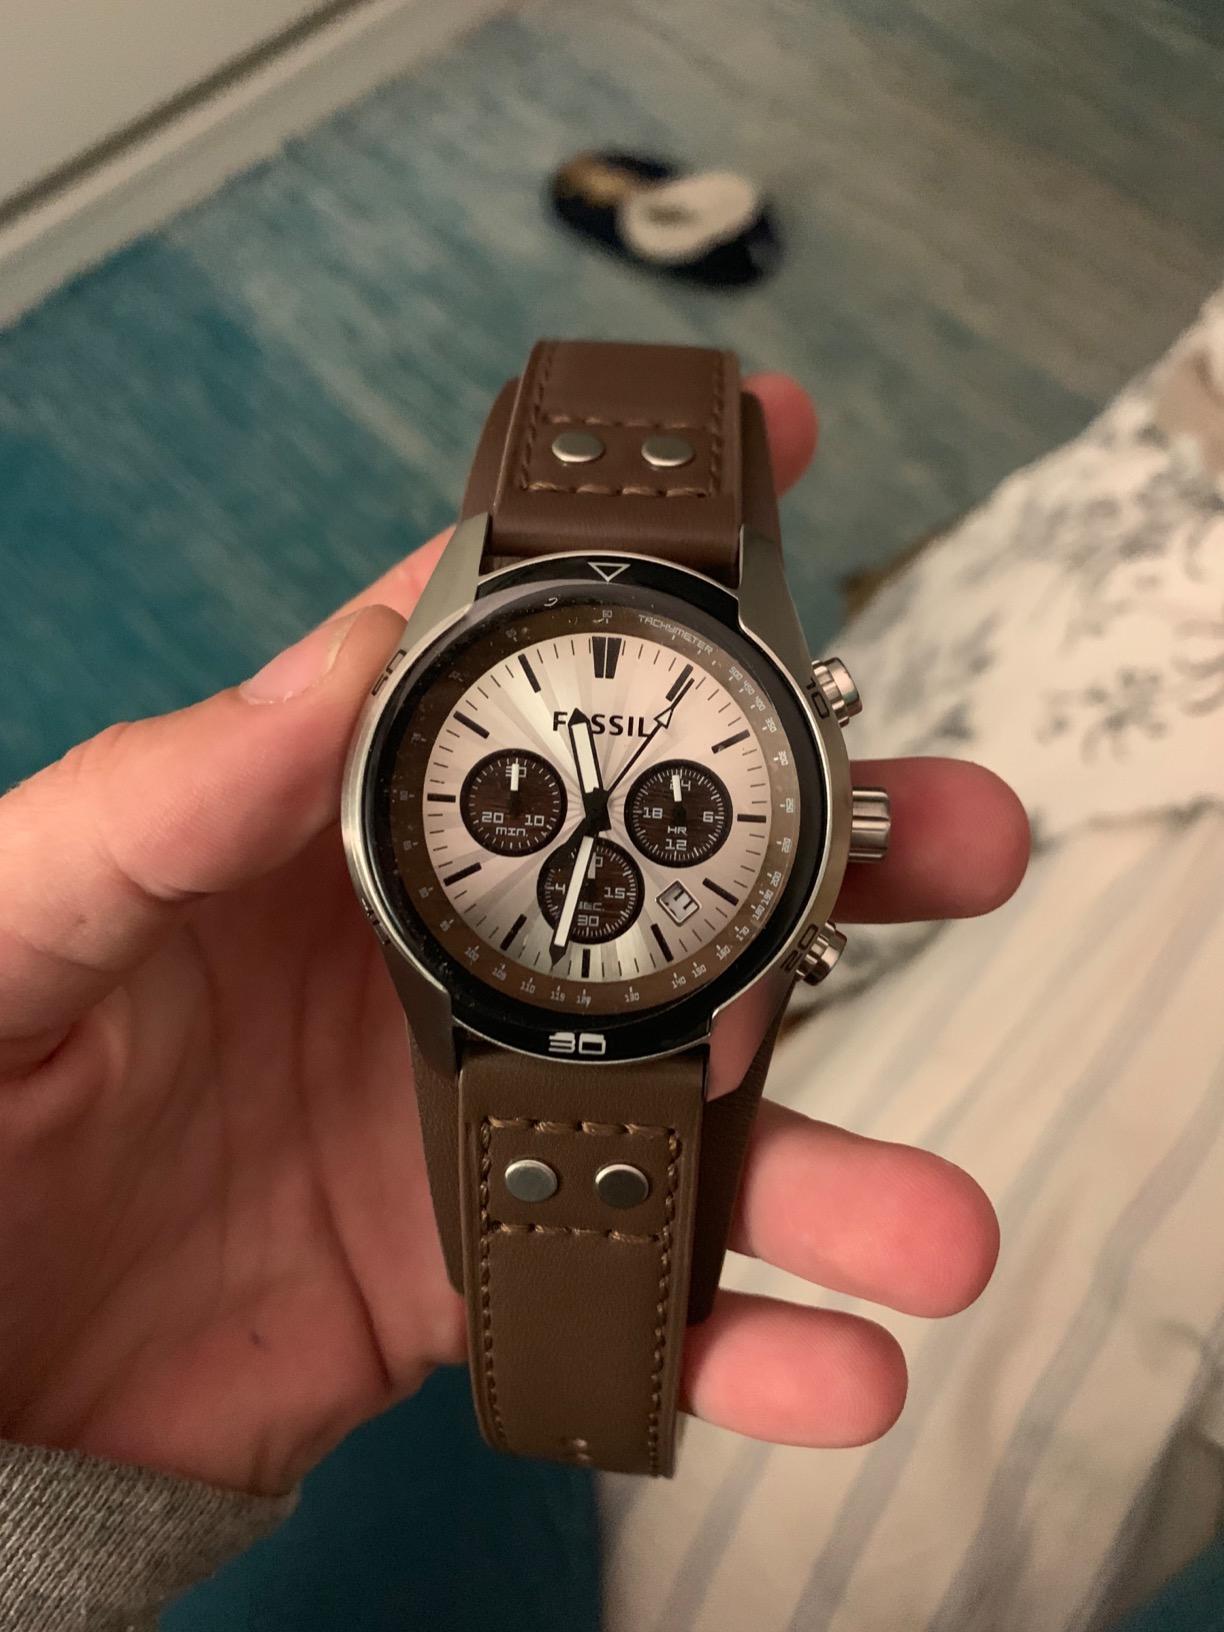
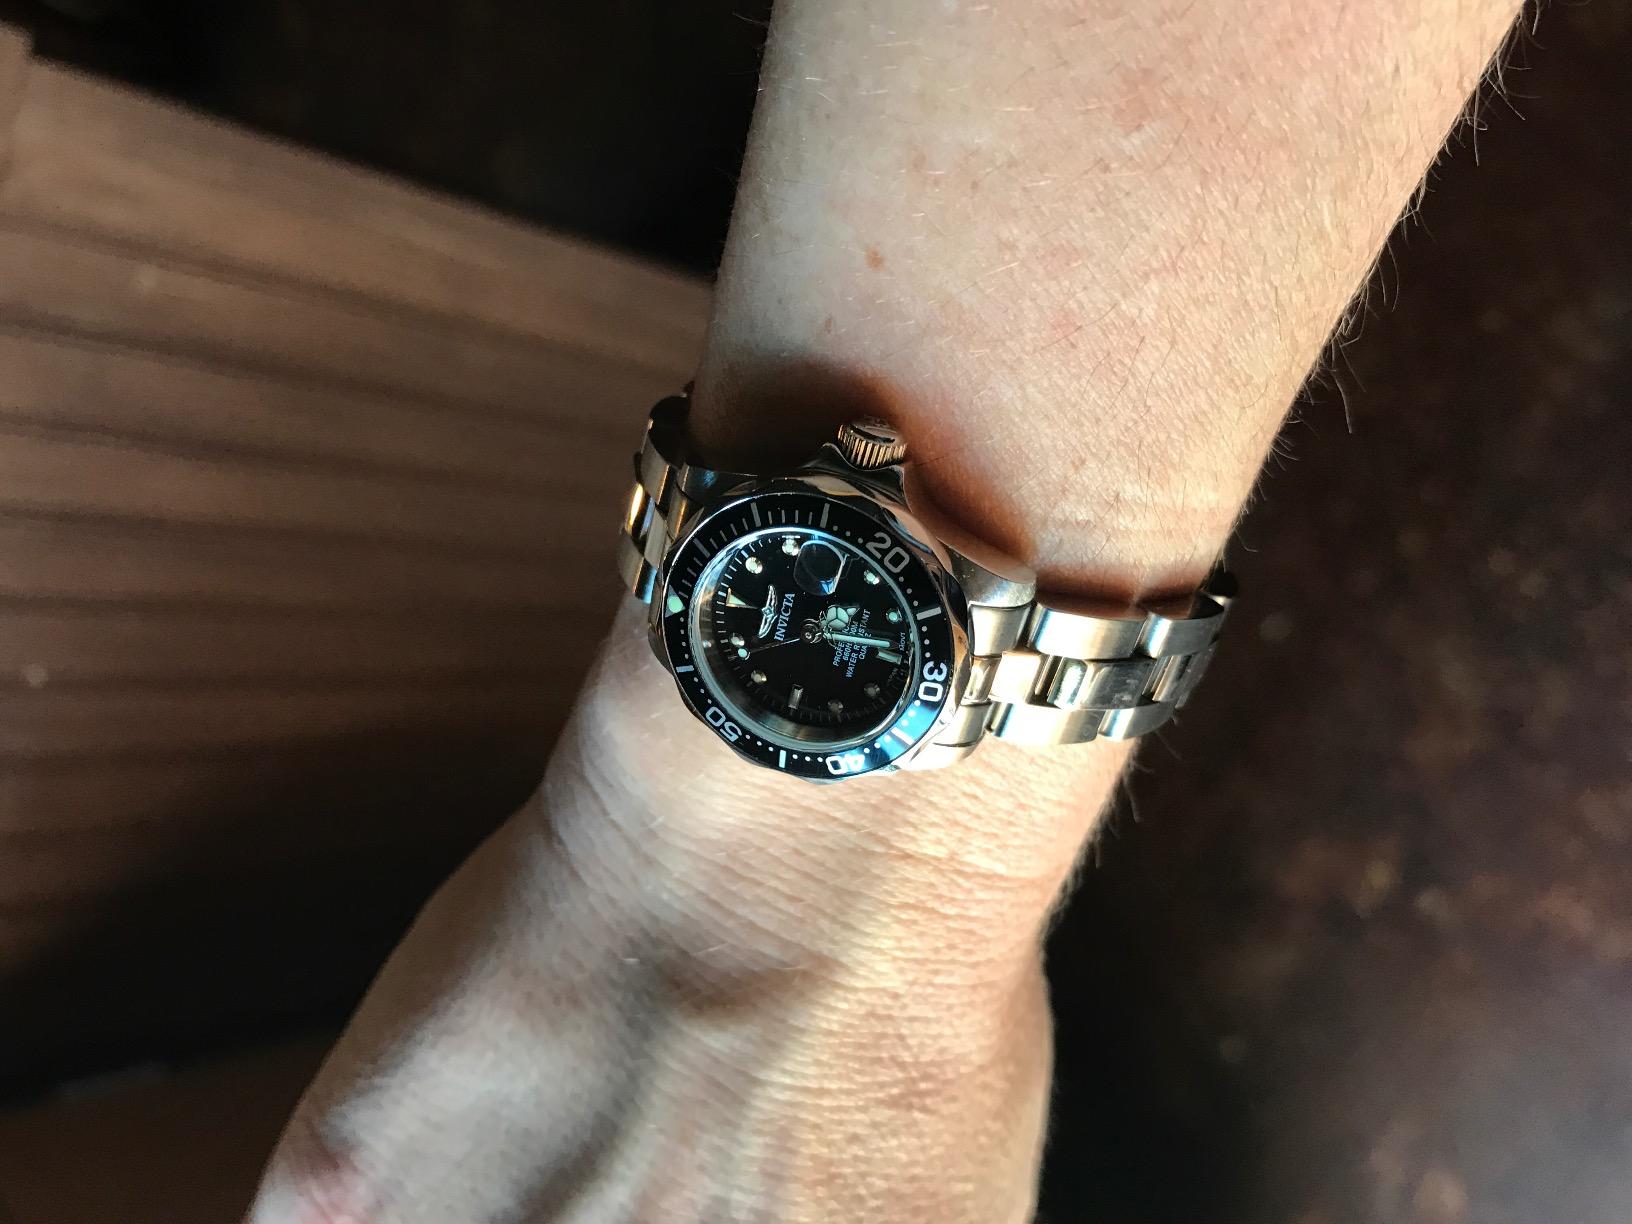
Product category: accessories_watch
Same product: no